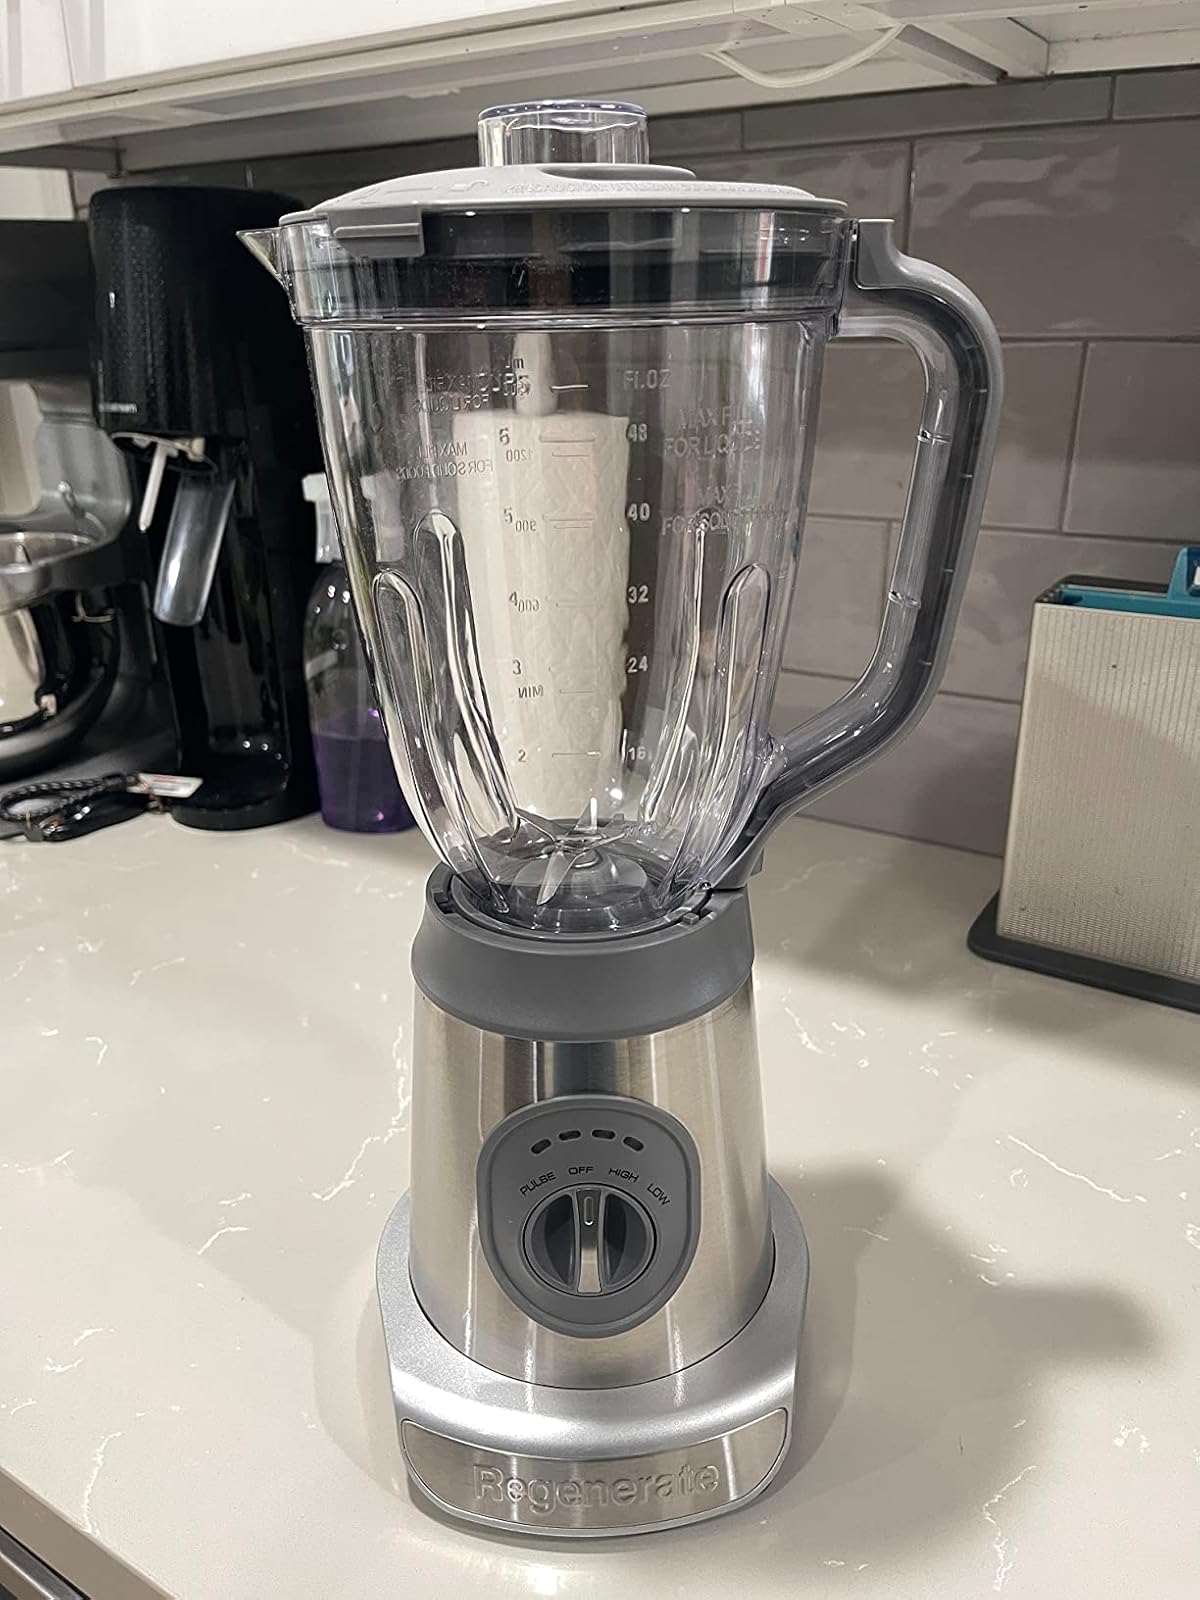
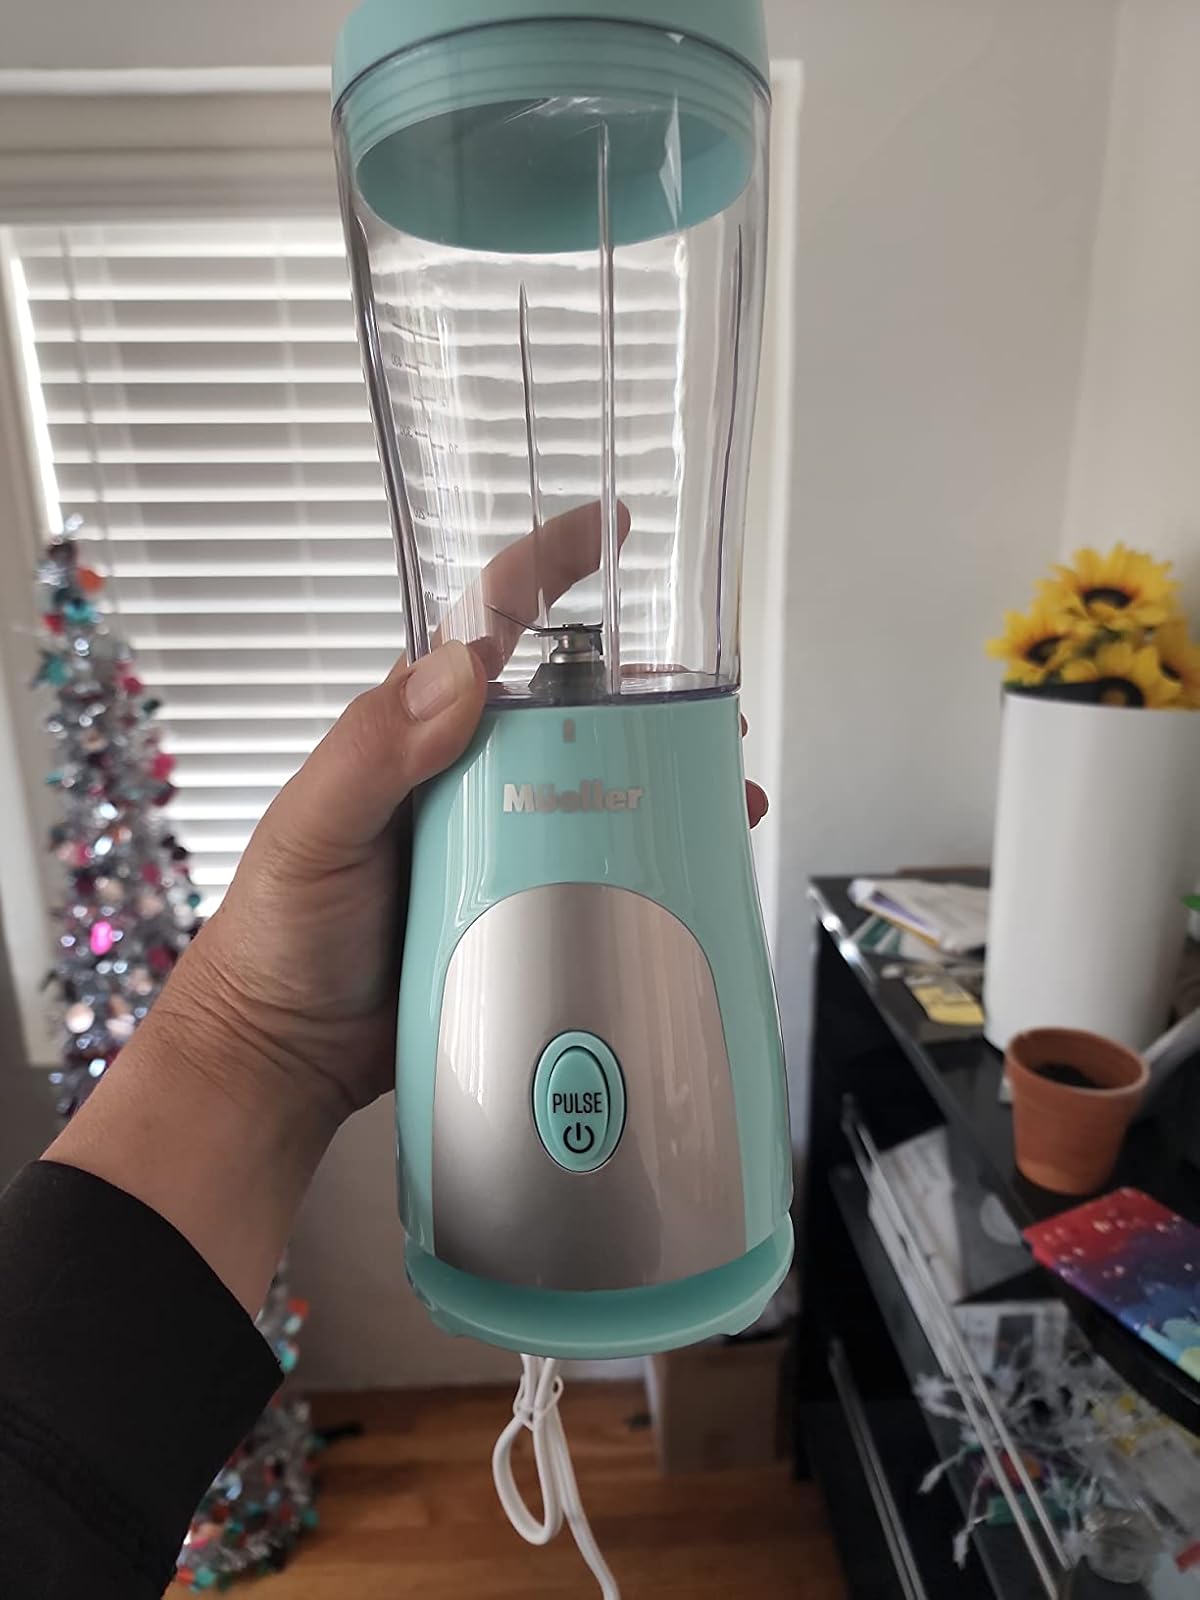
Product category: items_blender
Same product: no